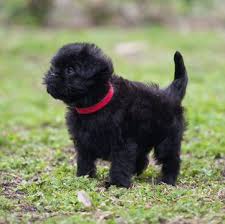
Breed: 200-n000012-affenpinscher